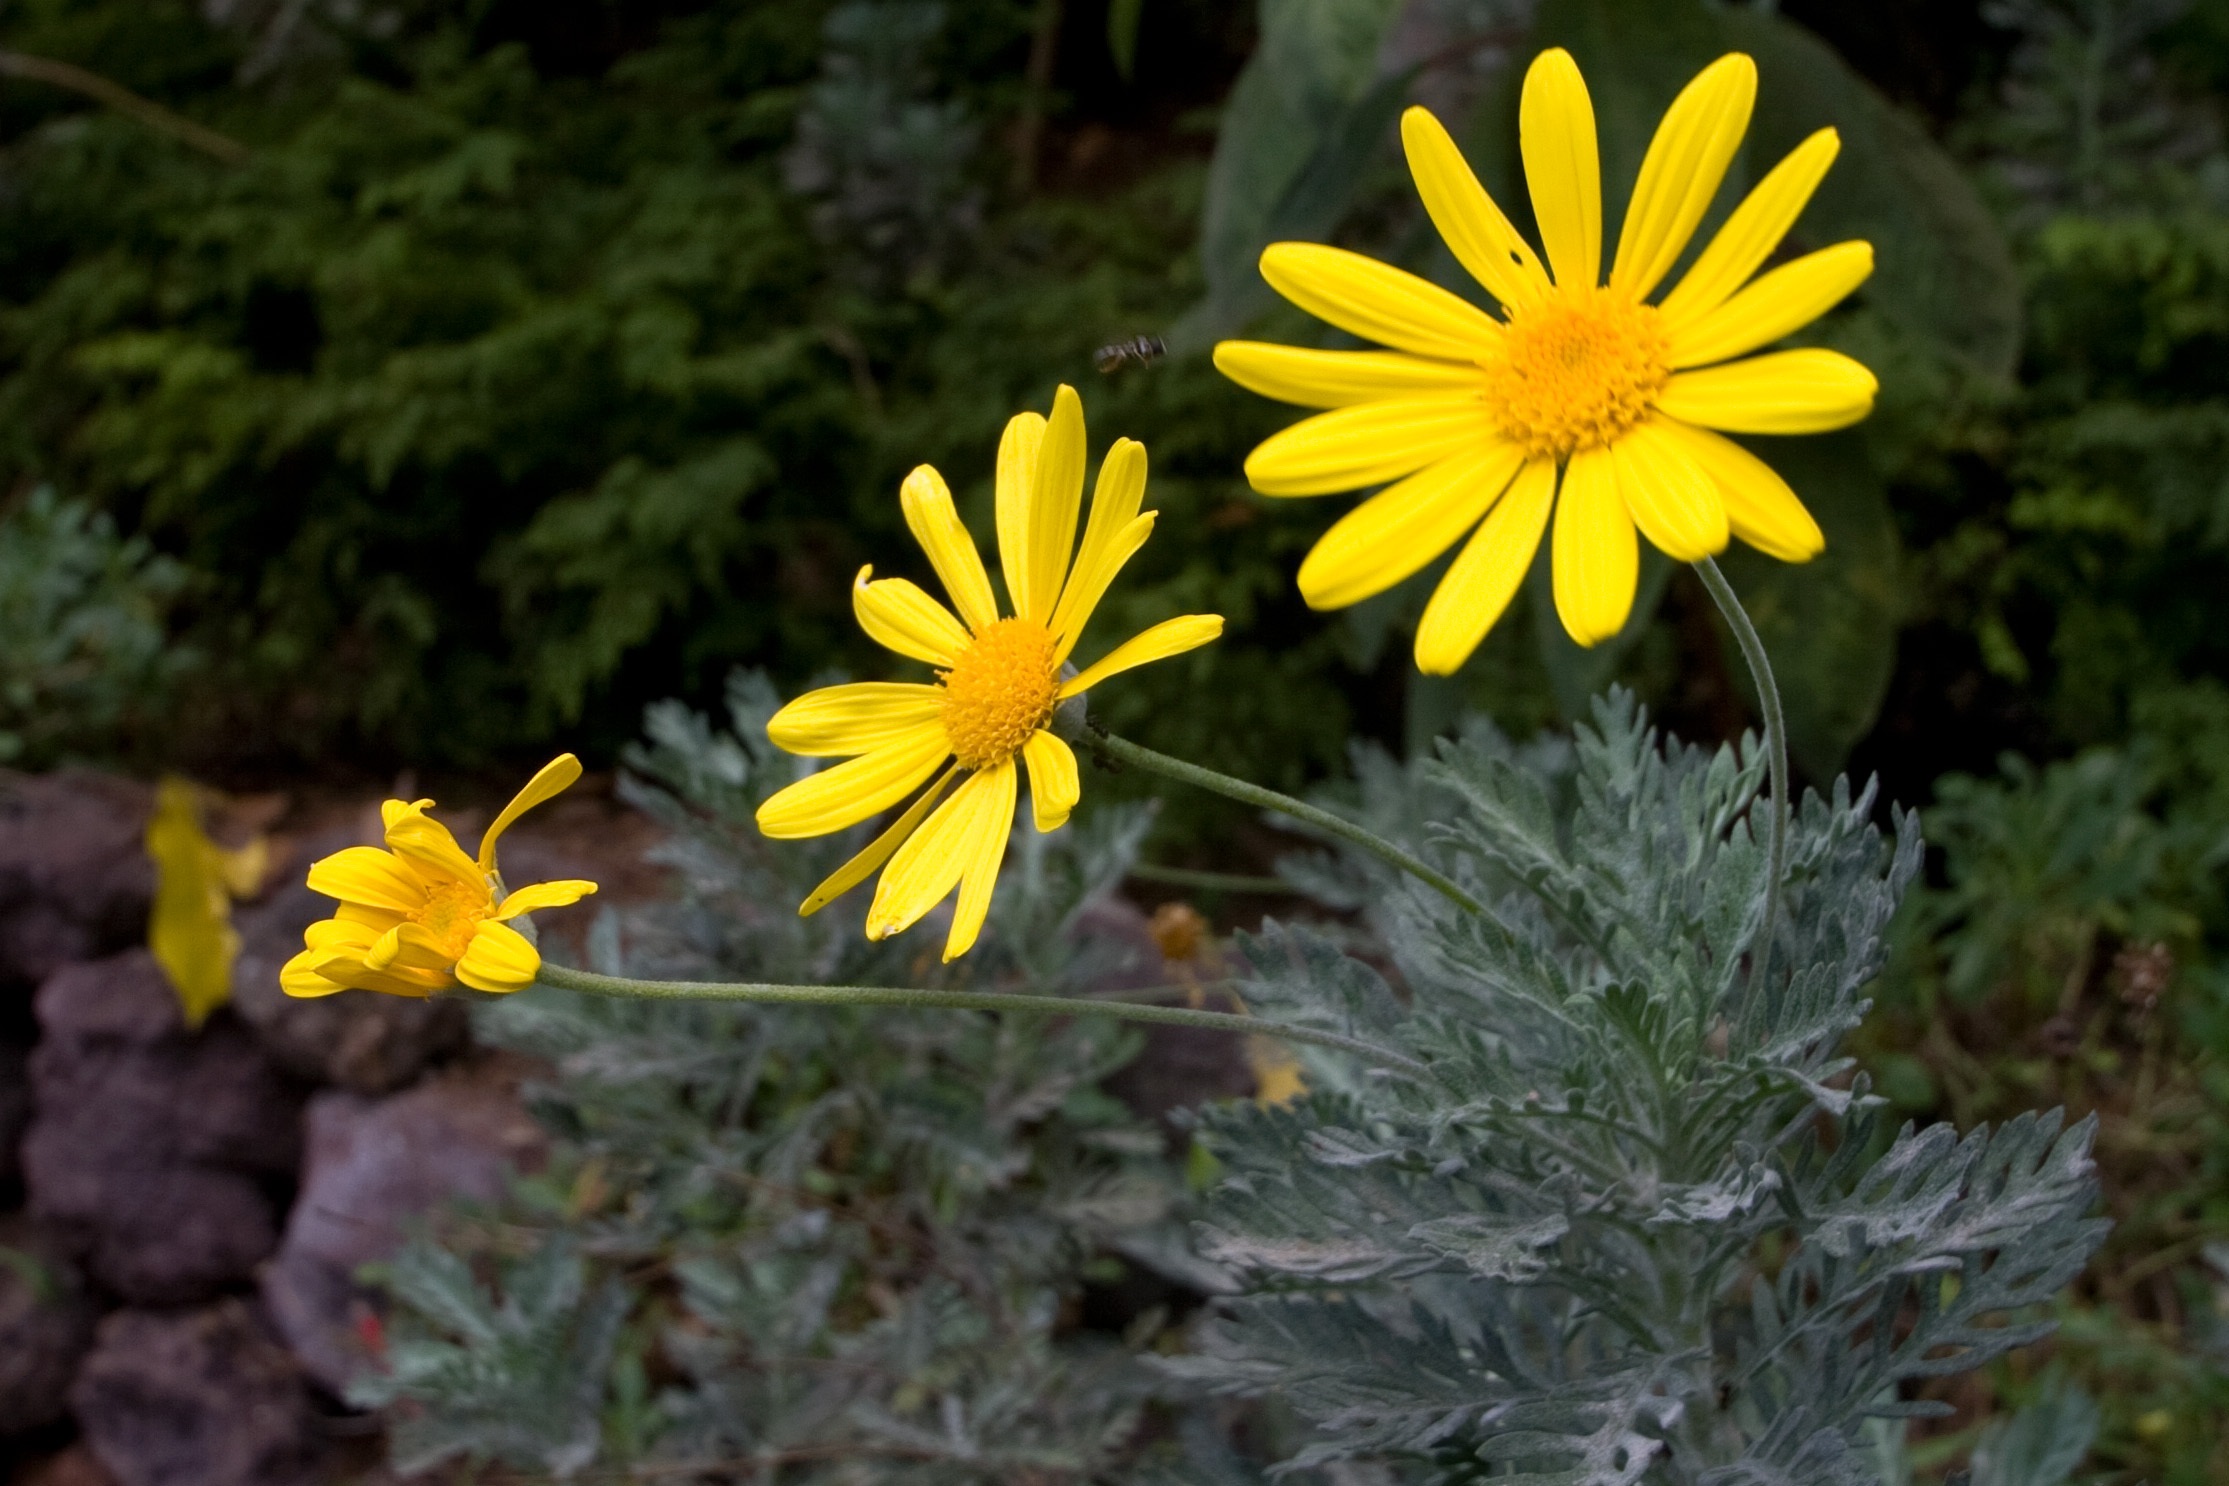
nature, plant, meadow, flower, spring, herb, botany, yellow, close, flora, wildflower, flowers, macro photography, flowering plant, daisy family, annual plant, land plant